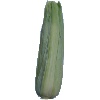
Label: Corn Husk 1